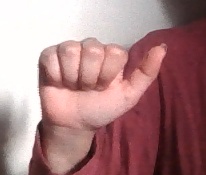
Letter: dhad